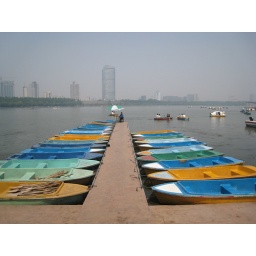
boats beside the lake